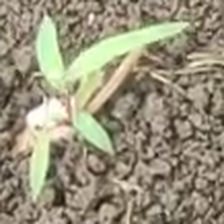
Weed species: Digitaria_SP_(Digitaria Sanguinalis )